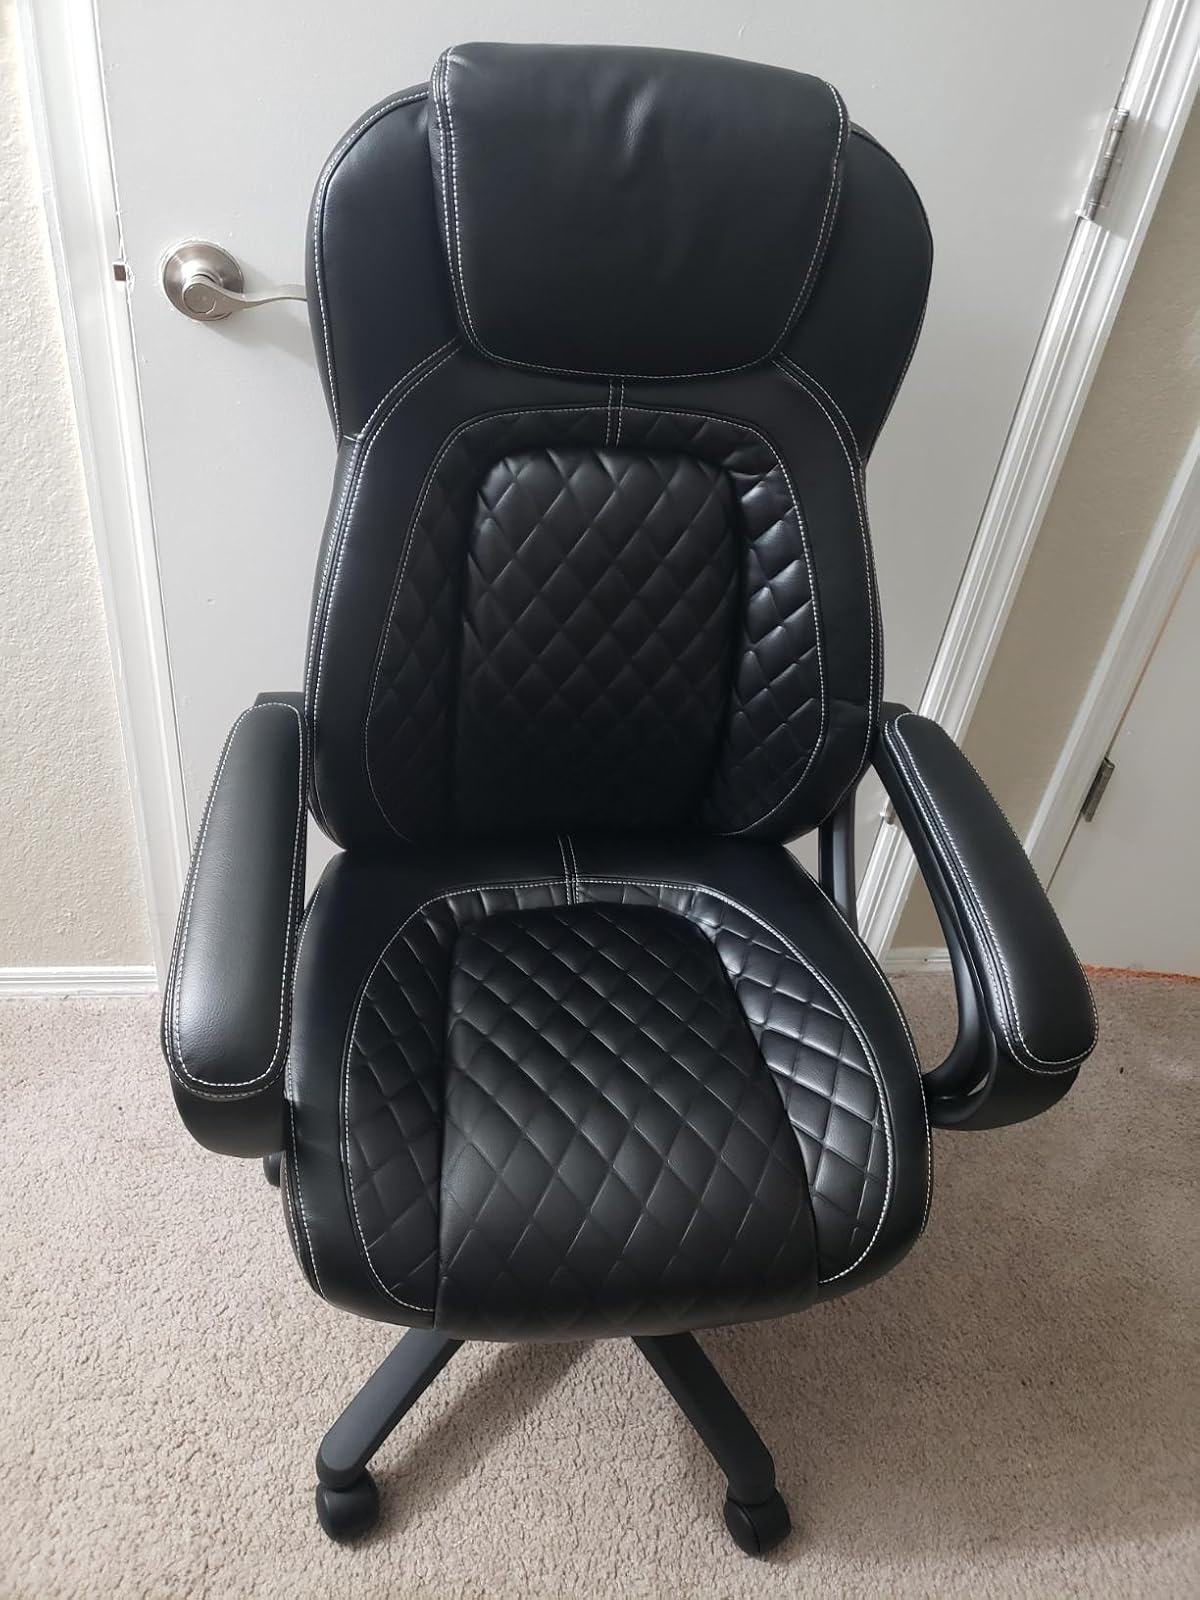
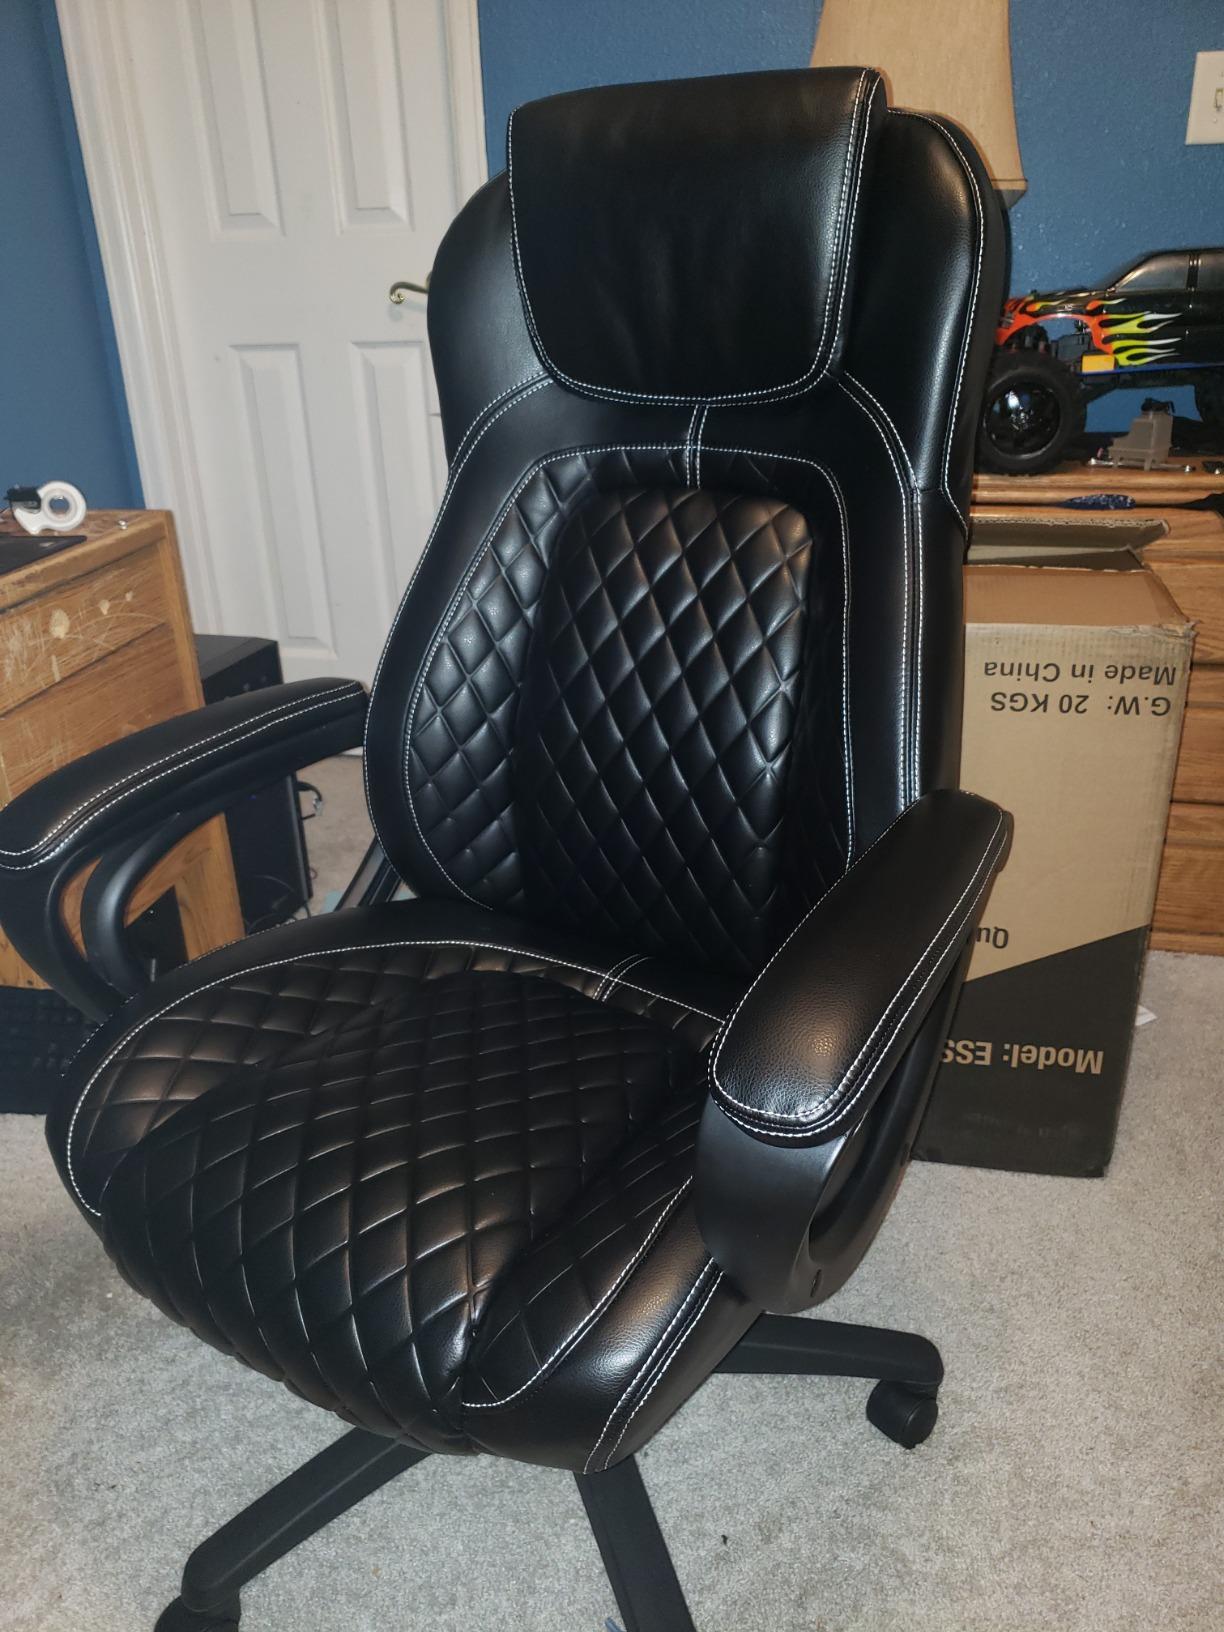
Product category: items_chair
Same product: yes